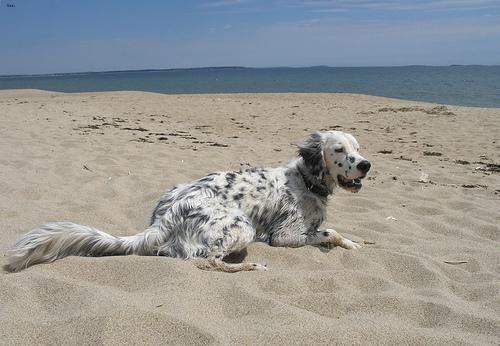
english setter